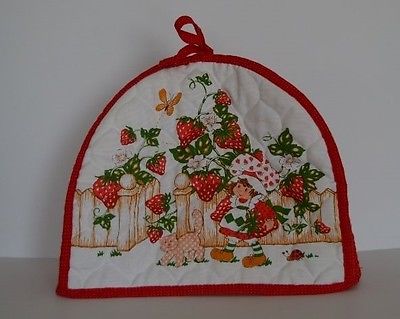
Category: toaster